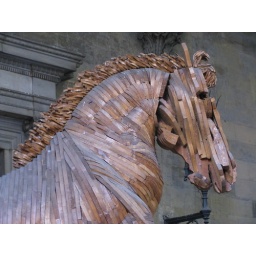
wooden horse by an italian artist named Mario Ceroli